Thomas Simart

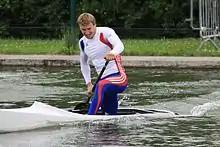
Thomas Simart in 2013

Thomas Simart (born October 9, 1987) is a French sprint canoeist who has competed since the late 2000s. He won a two medals at the ICF Canoe Sprint World Championships with a silver (C-1 200: 2010) and a bronze (C-1 4 x 200 m: 2009).